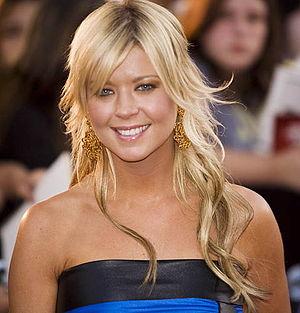
Sharknado 5 est un téléfilm américain de science-fiction diffusé en France le 10 août 2017 à 20 h 55 sur la chaîne Syfy. Il s'agit du cinquième volet de la série de films Sharknado.
Sharknado 3: Oh Hell No! est un téléfilm américain de science-fiction diffusé le 22 juillet 2015 sur la chaîne Syfy. Il s'agit du troisième volet de la saga Sharknado.
Sharknado est une série de films américains de science-fiction réalisée par Anthony C. Ferrante qui se compose des six opus suivants :